Lichtspeer

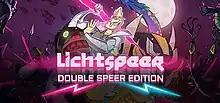

Lichtspeer is an action video game developed and published by Lichthund. The game was released in September 2016 for Microsoft Windows, macOS, Linux, and PlayStation 4. In 2017, it was released under the title Lichtspeer: Double Speer Edition for PlayStation Vita and Nintendo Switch. The game takes place in a futuristic version of the time of ancient Germanic mythology whereby the player controls a lone warrior that must fight off waves of enemies using a throwable "Lichtspeer" and several "Lichtpowers".